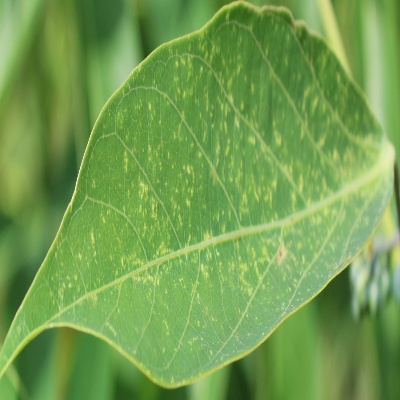
Crop: Cassava
Condition: green mite